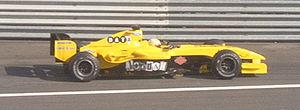
Giorgio Pantano est un pilote automobile italien né le 4 février 1979 à Padoue
Résultats du Grand Prix automobile de France de Formule 1 2004 qui a eu lieu sur le circuit de Magny-Cours le 4 juillet.
Jordan Grand Prix est une écurie irlandaise de Formule 1, basée à Silverstone en Angleterre et fondée en 1991 par Eddie Jordan.